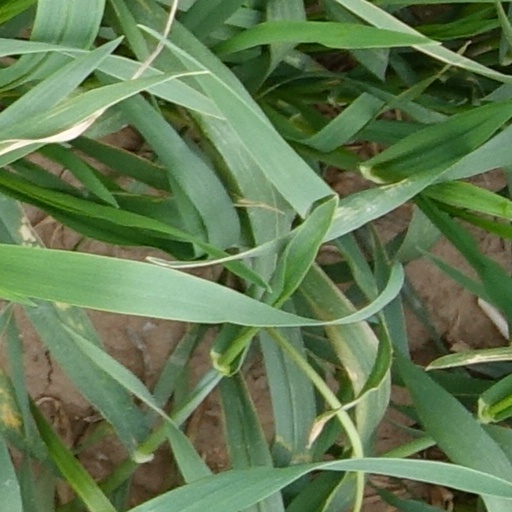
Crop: wheat